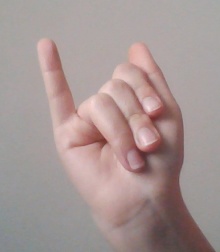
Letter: meem